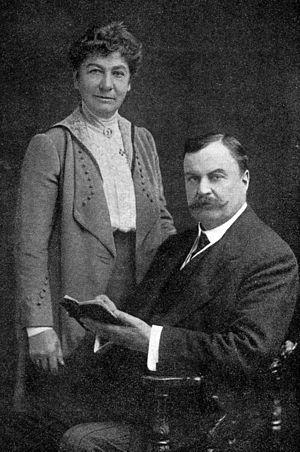
La brucellose, anciennement appelée fièvre de Malte ou mélitococcie, est une anthropozoonose due à des coccobacilles du genre Brucella, du nom de David Bruce.